Elimination Chamber (2014)

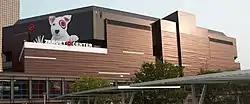
The event was held at the Target Center in Minneapolis, Minnesota.

Elimination Chamber is a professional wrestling pay-per-view (PPV) produced every February by WWE since 2010. The concept of the event is that one or two main event matches are contested inside the Elimination Chamber, either with championships or future opportunities at championships at stake. Announced on December 9, 2013, the 2014 event was the fifth Elimination Chamber and was scheduled to be held on February 23, 2014, at the Target Center in Minneapolis, Minnesota. Tickets went on sale on December 14.